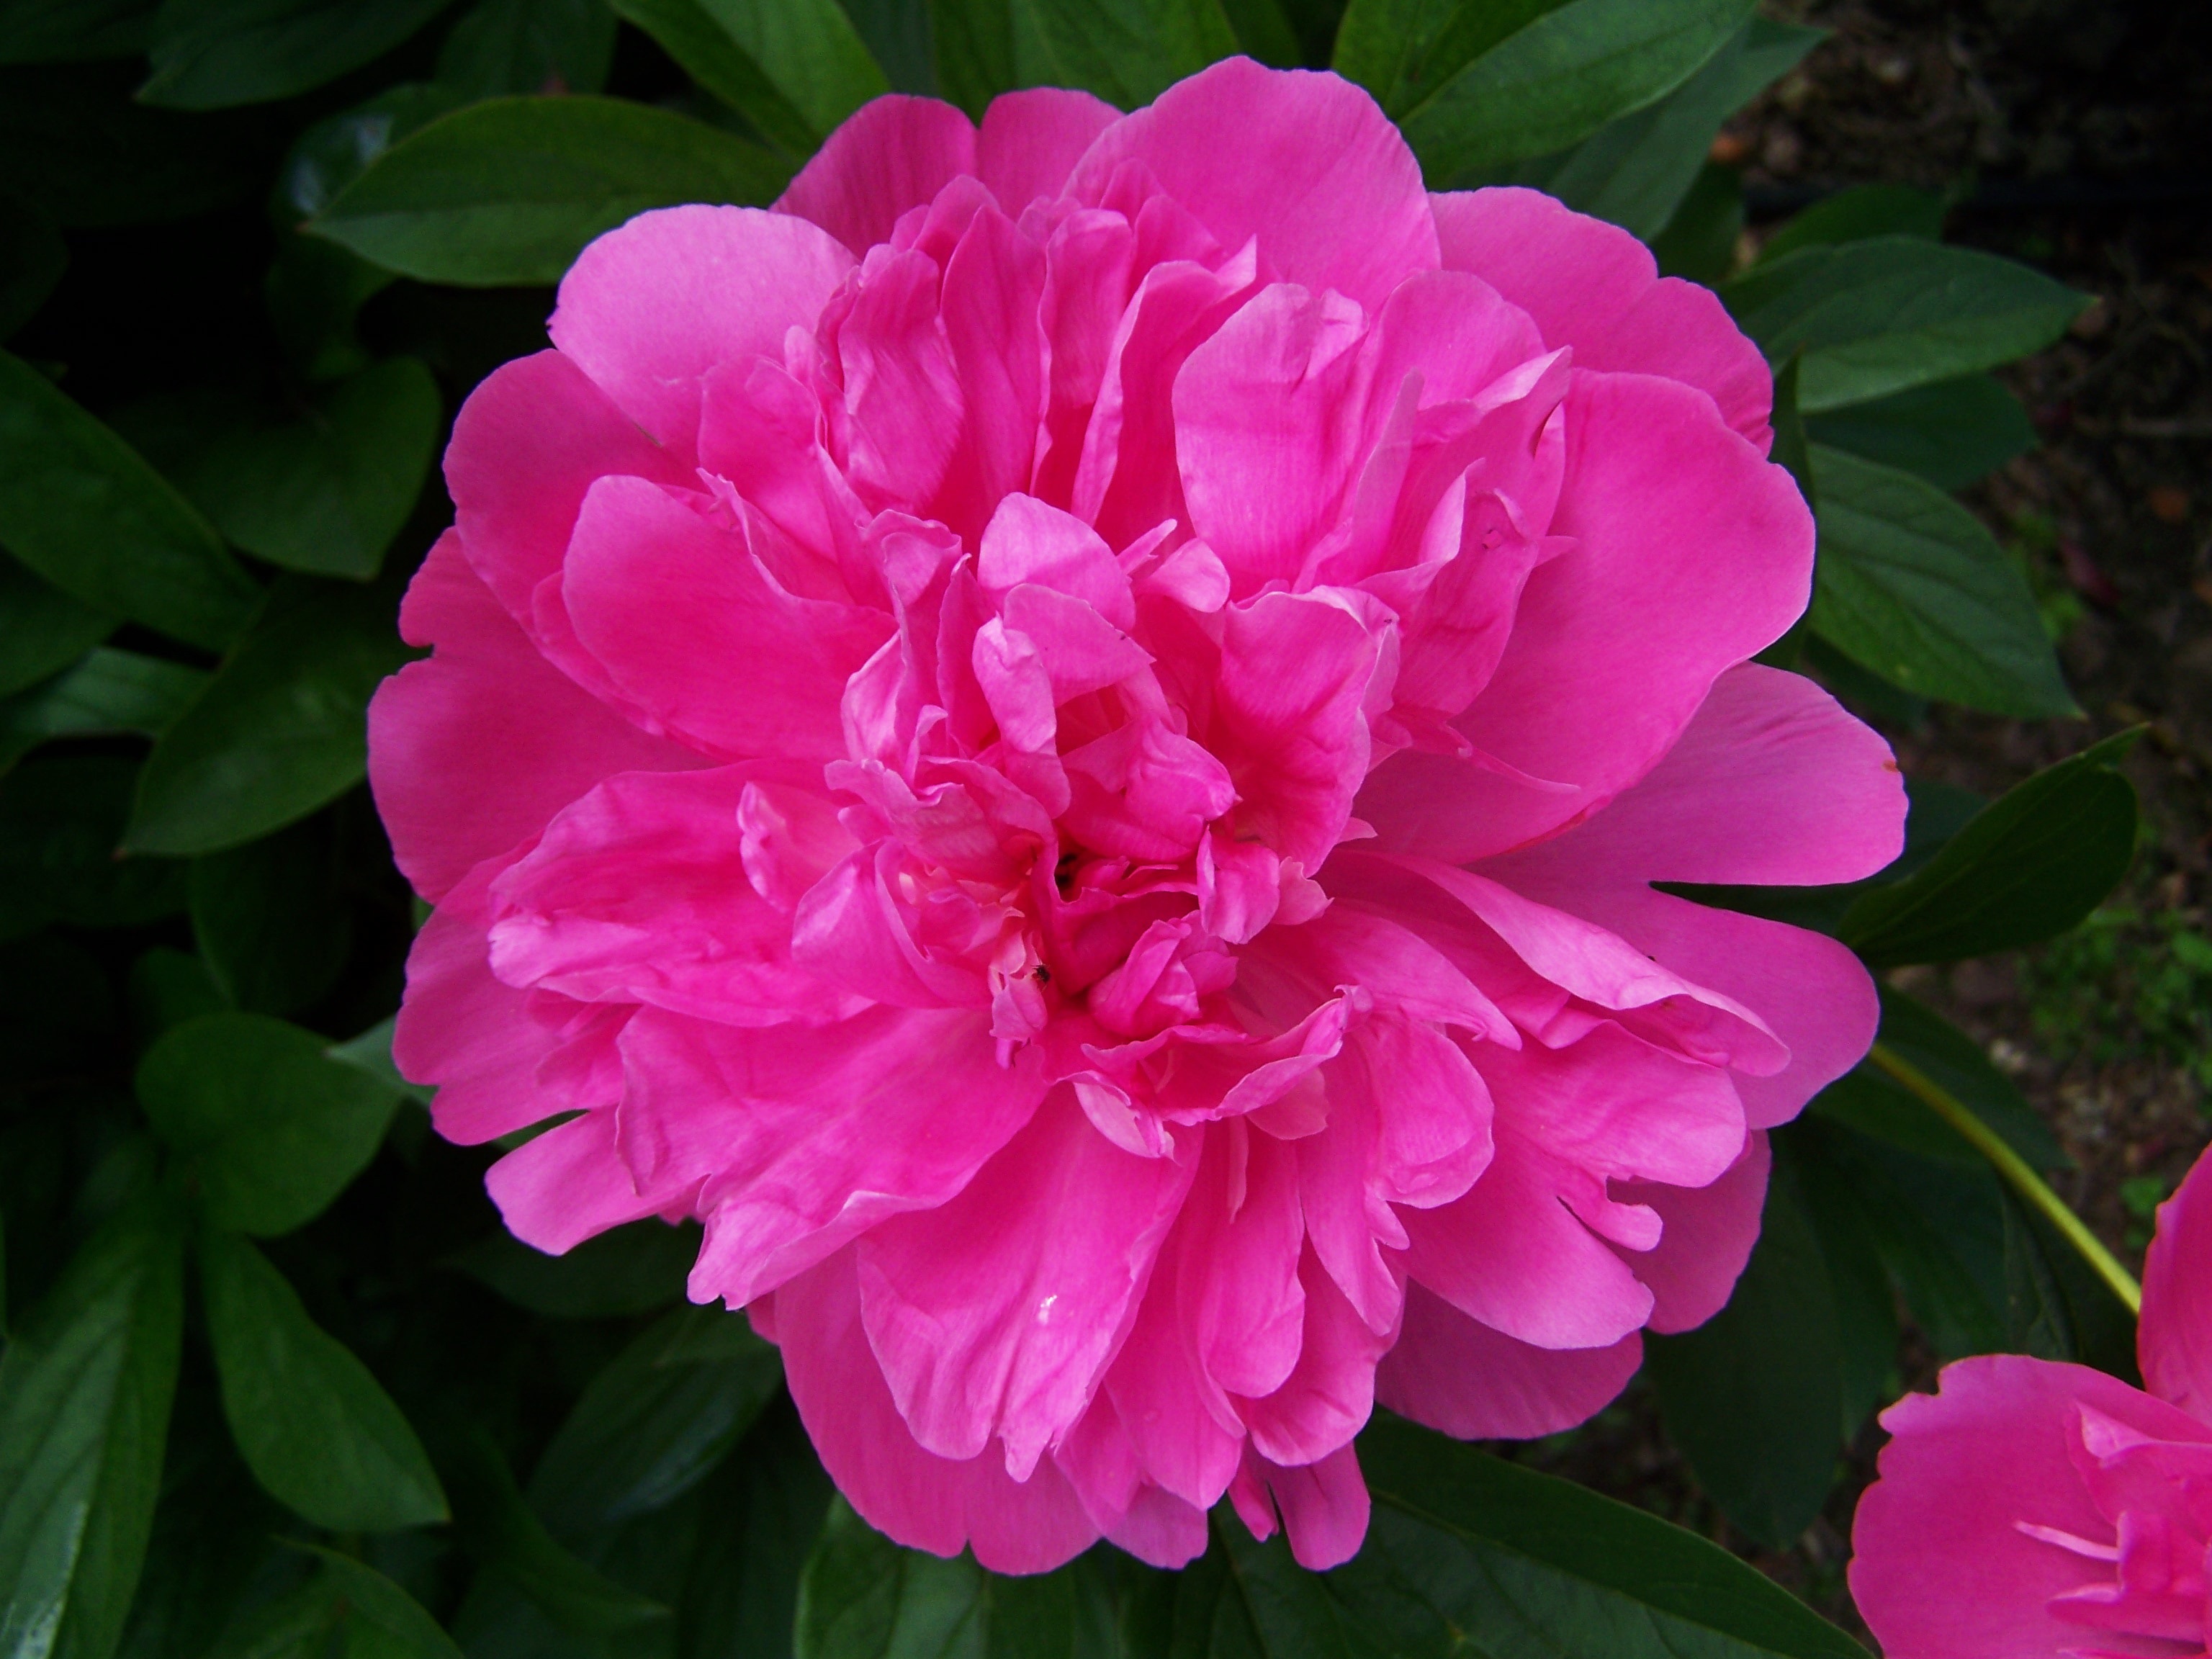
plant, flower, petal, rose, pink, shrub, flower garden, peony, floribunda, pink flower, flowering plant, annual plant, land plant, rosa centifolia, rosa gallica